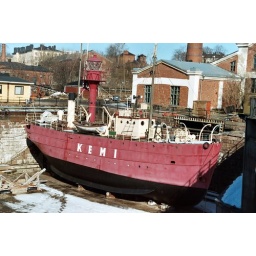
red boat in dry dock